Shredded beef

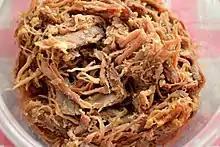
Shredded beef

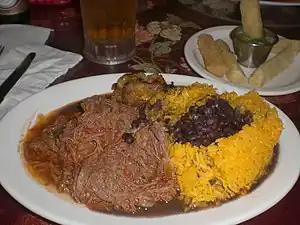
Cuban ropa vieja (shredded flank steak in a tomato sauce base), black beans, yellow rice, plantains and fried yuca served with a beer

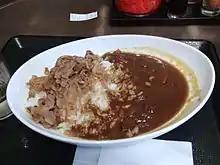
Japanese curry with shredded beef

Shredded beef, also known as pulled beef, is a preparation of beef that features in dishes from various cuisines. Shredded beef is sometimes prepared using beef brisket and chuck roast. Pot roast is also sometimes shredded.